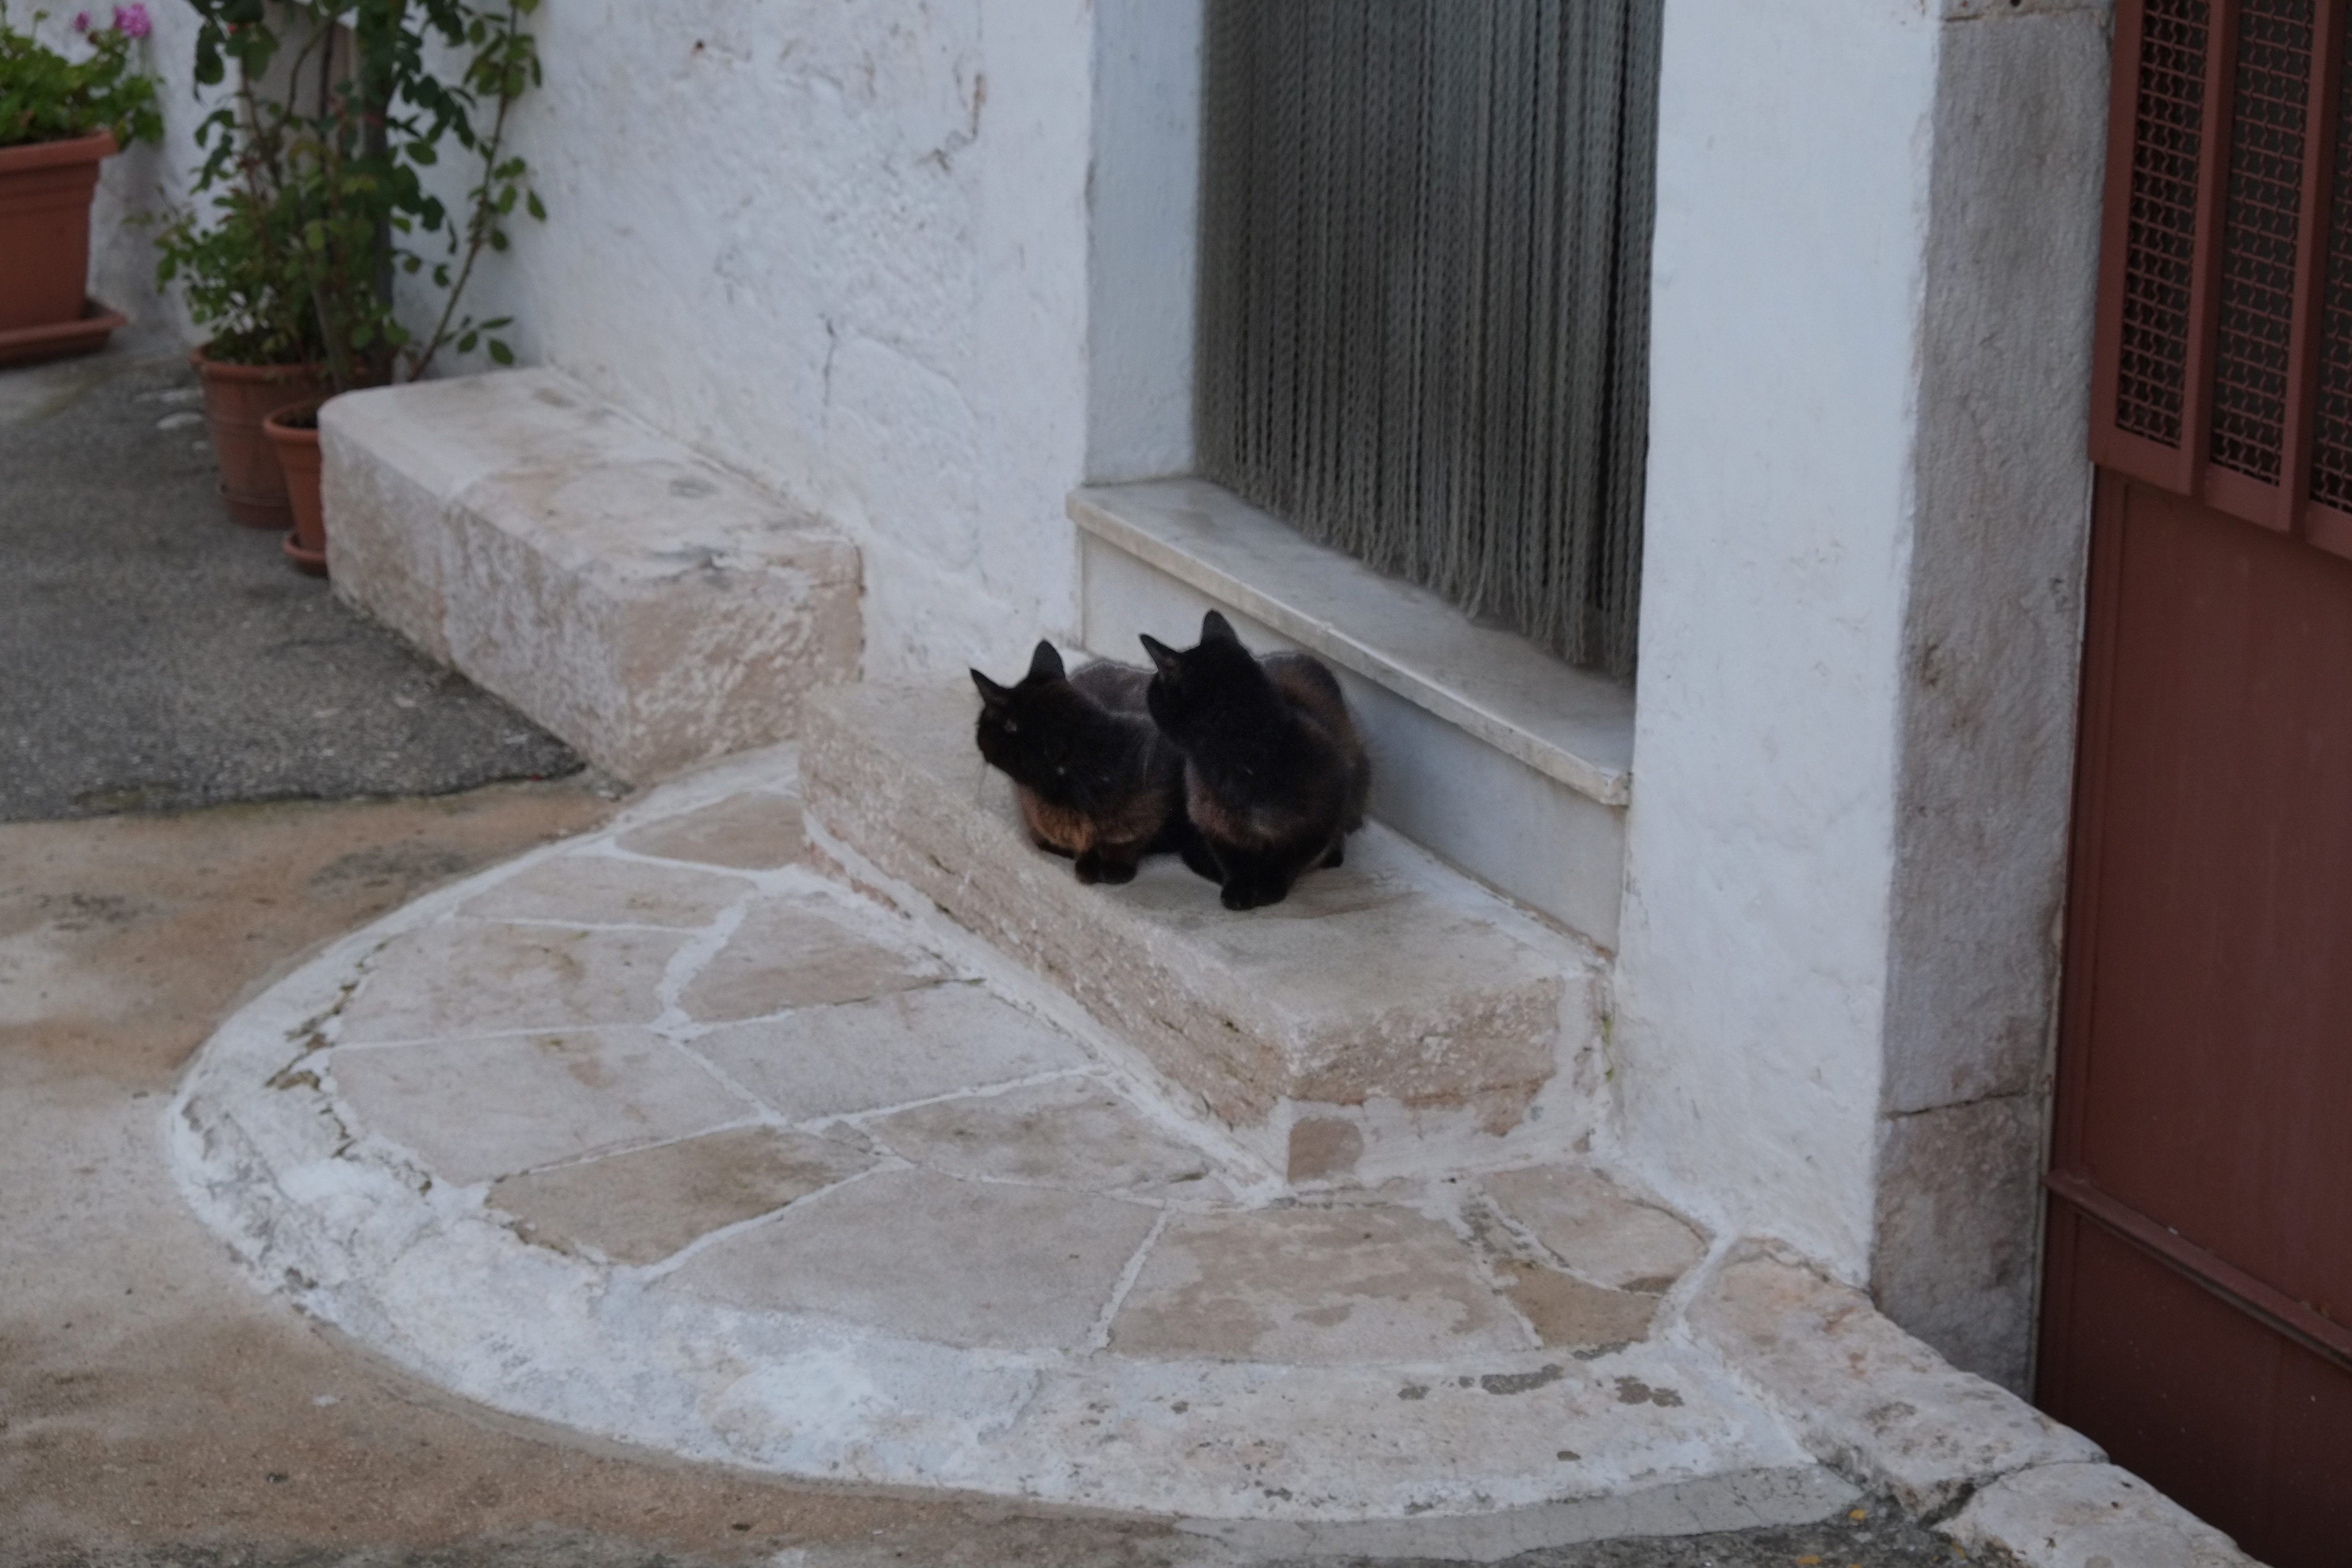
floor, cat, mammal, italy, fuji, fujix, fujixe1, e1, alberobello, truli, flooring